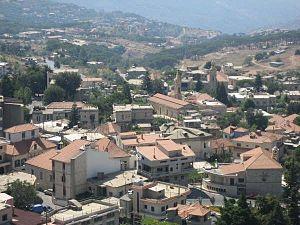
Hammana, Liban
Hammana est un village libanais situé dans le district de Baabda.